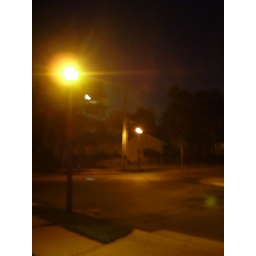
A street lamp in Minneapolis